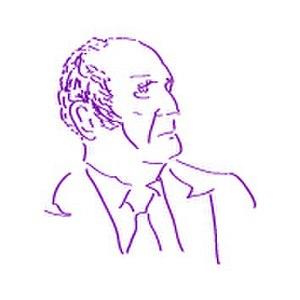
François Marcantoni, né le 28 mai 1920 et mort le 17 août 2010, est un résistant, puis une figure du Milieu de Pigalle dès les années 1950. Il a notamment alimenté l'actualité judiciaire à partir de janvier 1969 pour son implication supposée dans l'affaire Marković. Il est surnommé « Monsieur François » ou « Commandant ».